British television Apollo 11 coverage

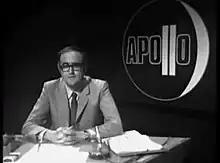
James Burke, one of the main presenters of the BBC's coverage of the Apollo 11 mission, reviews its launch earlier in the day on 16 July 1969

British television coverage of the Apollo 11 mission, humanity's first to land on the Moon, lasted from 16 to 24 July 1969. All three UK television channels, BBC1, BBC2 and ITV, provided extensive coverage. Most of the footage covering the event from a British perspective has now been wiped or lost.